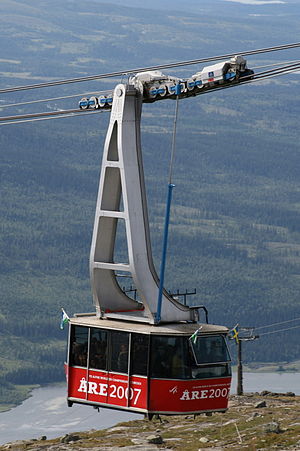
Åre kabinbana
Åre kabinbana
Åre kabinbana er en kabinebane i Åre, der indviedes i 1976, og som er den eneste af slagsen i Norden. Kabinebanen består af to 16 kvadratmeter store kabiner med plads til 80 personer hver, som kører i pendultrafik, dvs. når den ene er oppe er den anden nede og de mødes på halvvejen. Dalstationen ligger ikke langt fra bytorvet i Åre i 421 m.o.h. Bjergstationen ligger i 1.274 m.o.h. på Åreskutan. I selve bjergstationen ligger Sveriges højstbeliggende restaurant, Stormköket.